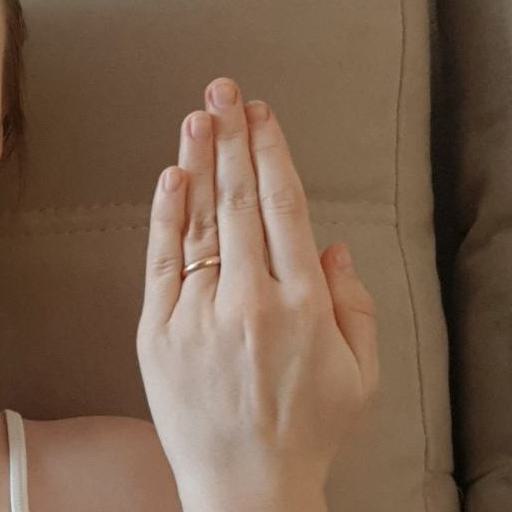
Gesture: stop_inverted